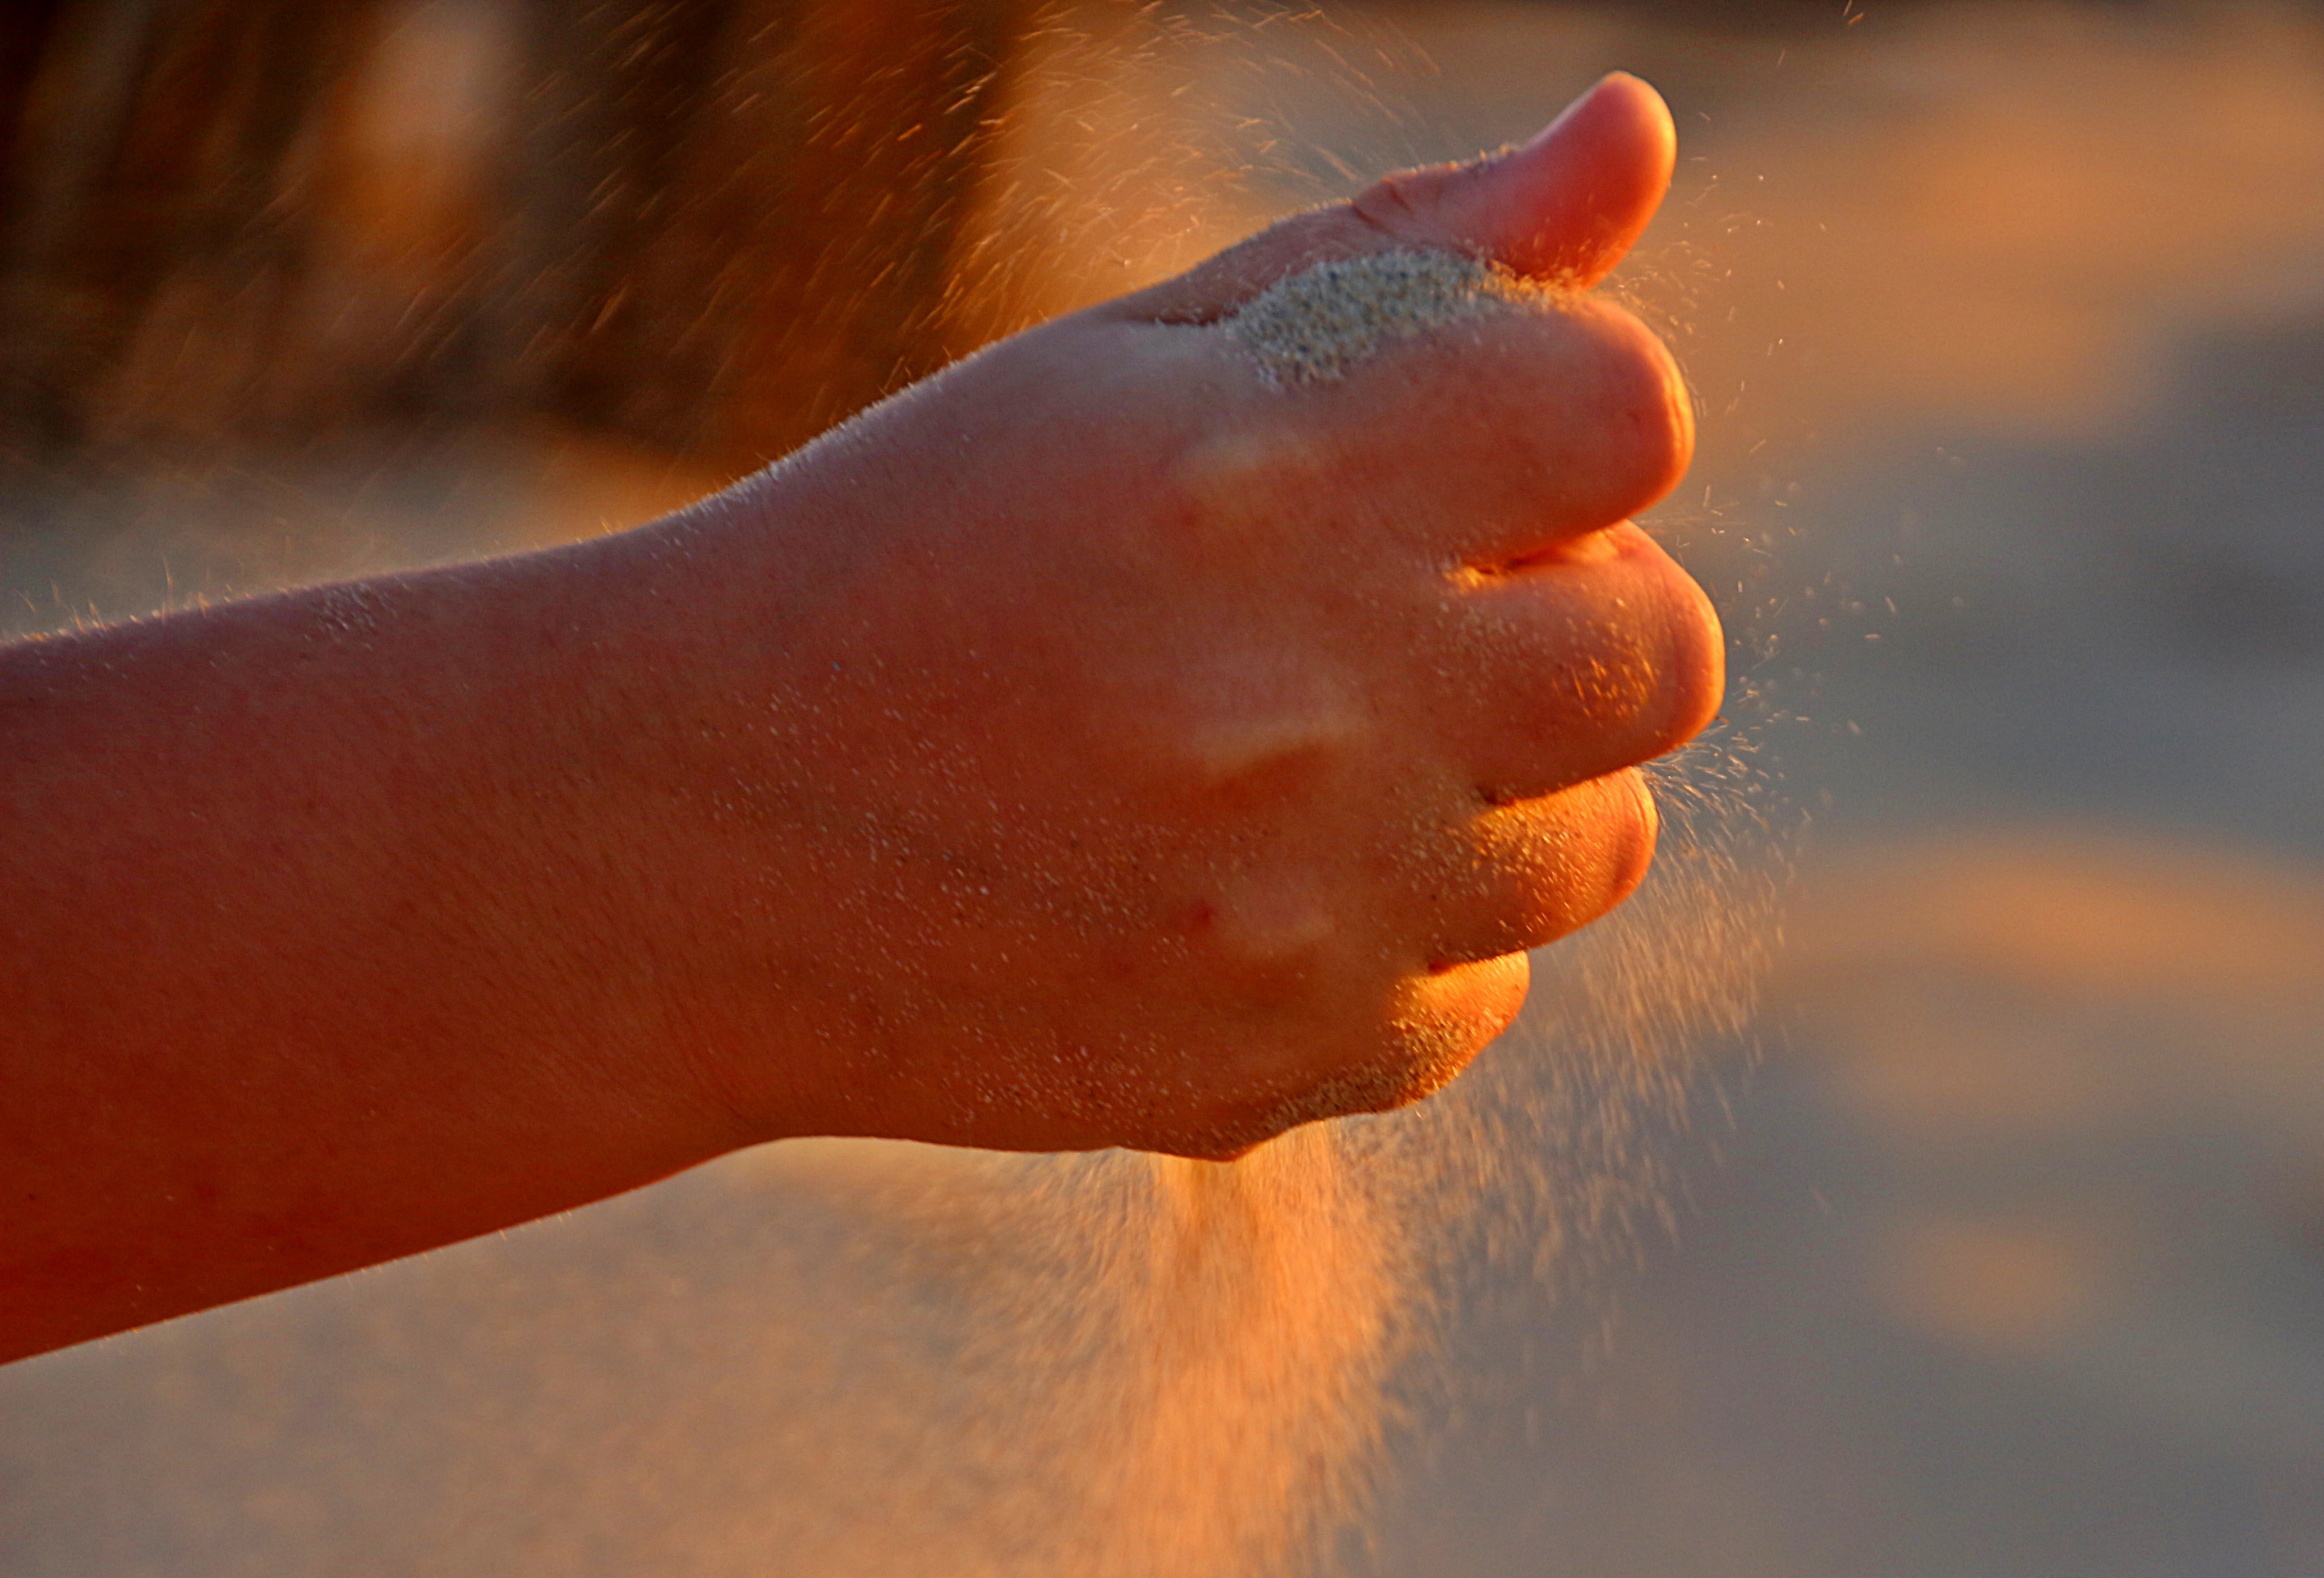
hand, sand, escape, leg, finger, foot, empty, fish, close up, human body, nose, skin, dusty, closed, windy, abendstimmung, filled, macro photography, evening light, faust, dry sand, rippling sand, sand trickles through fist, fine sand, can not hold, fly away with the wind